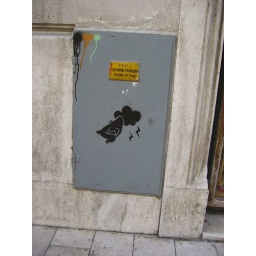
chicken in rain cloud